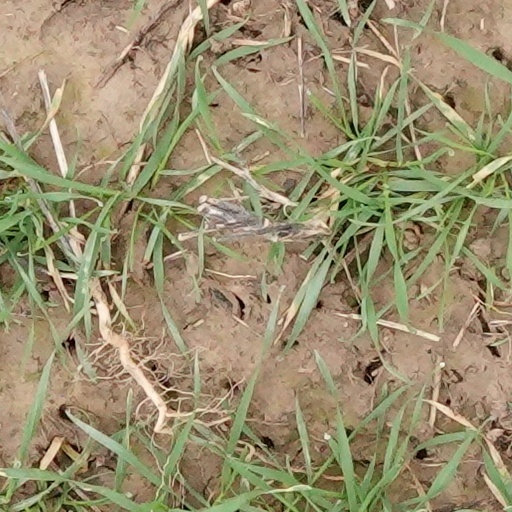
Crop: wheat